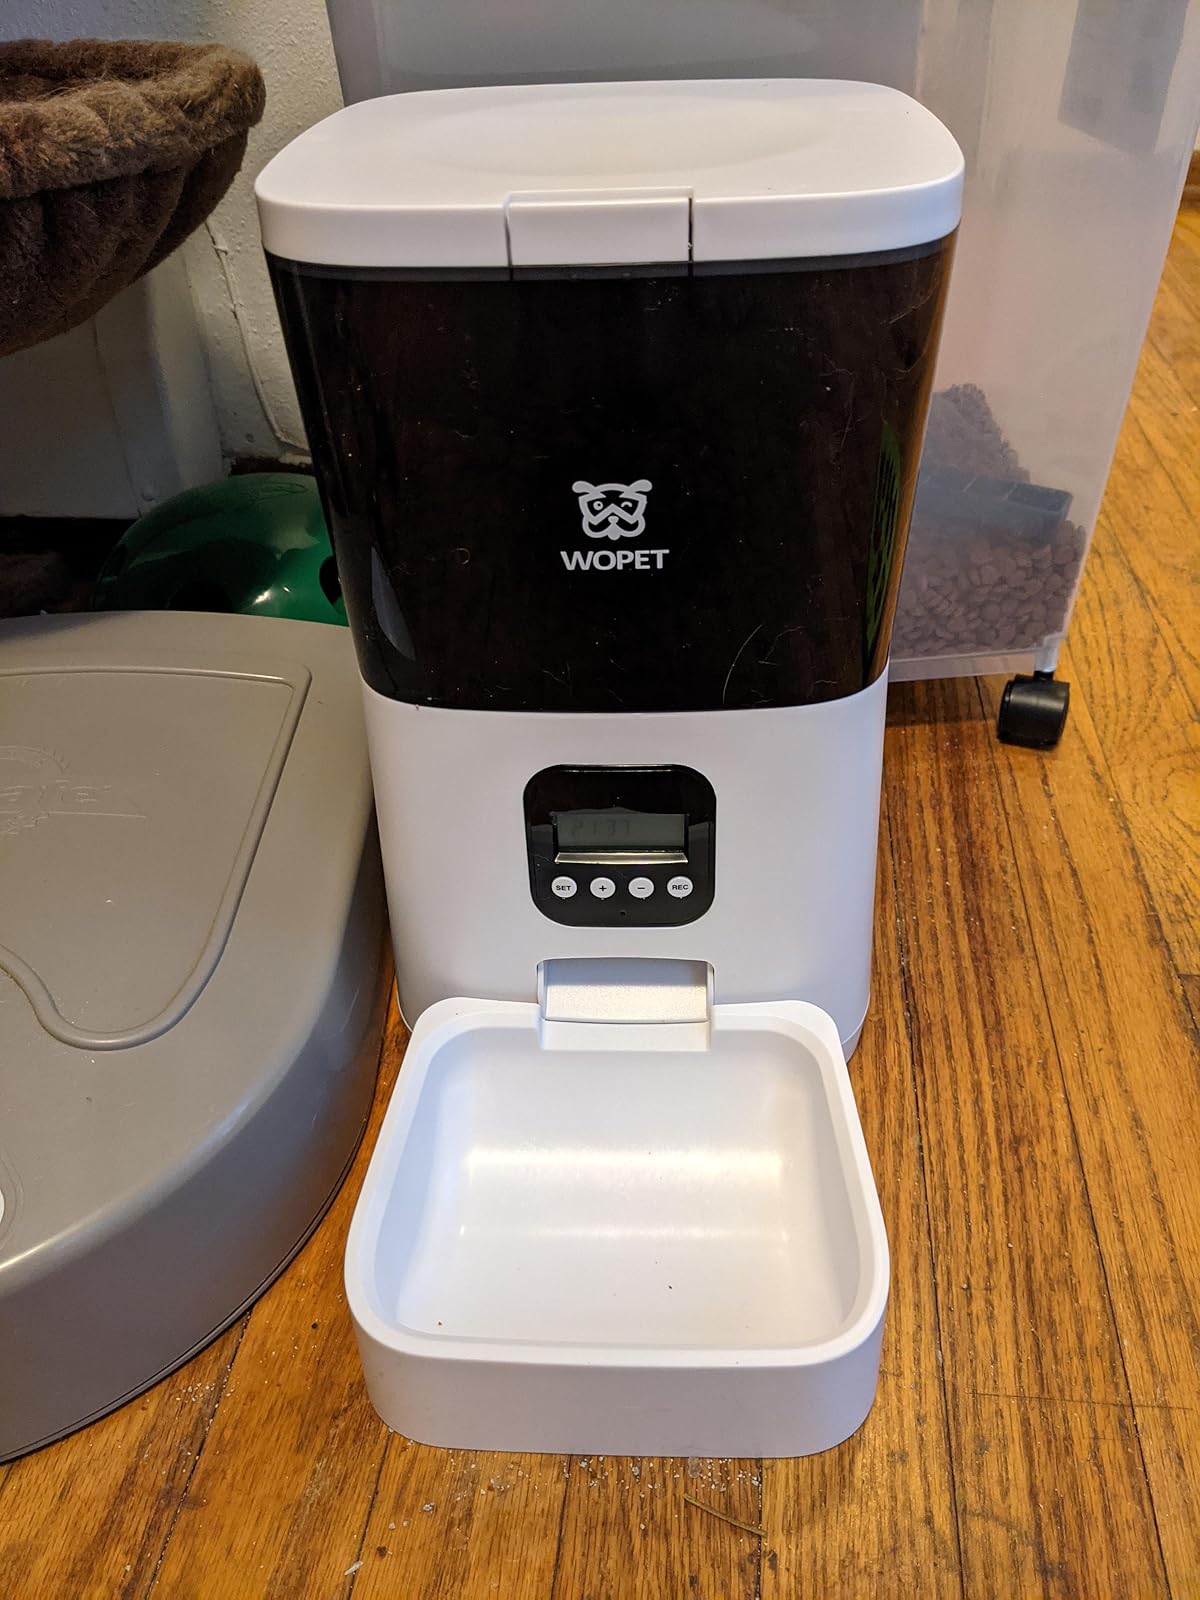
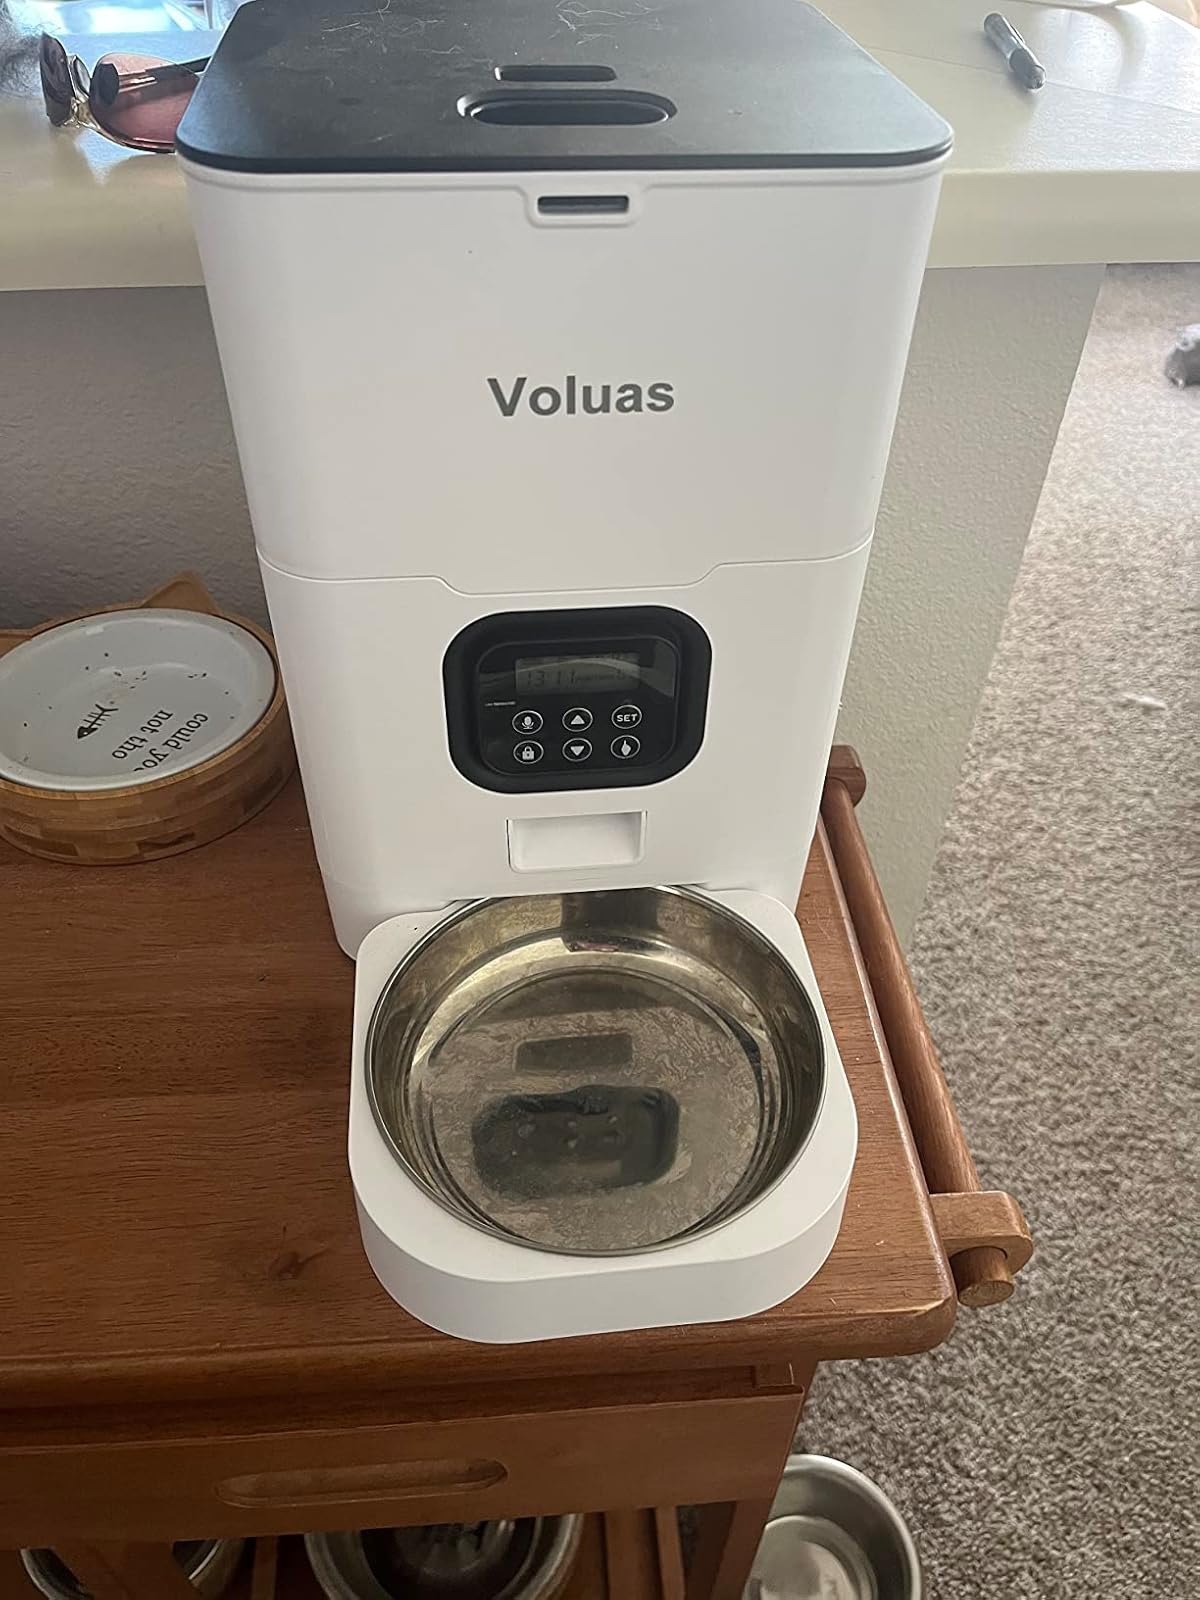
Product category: items_feeder
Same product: no